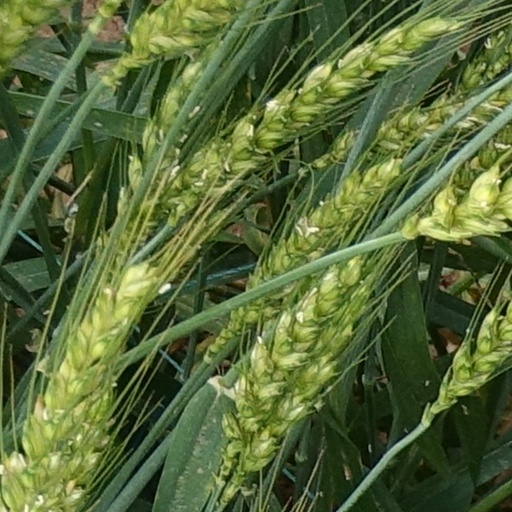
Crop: wheat